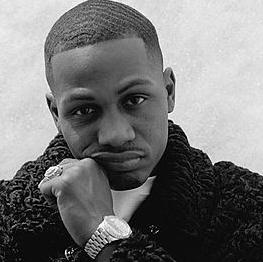
Age: 25